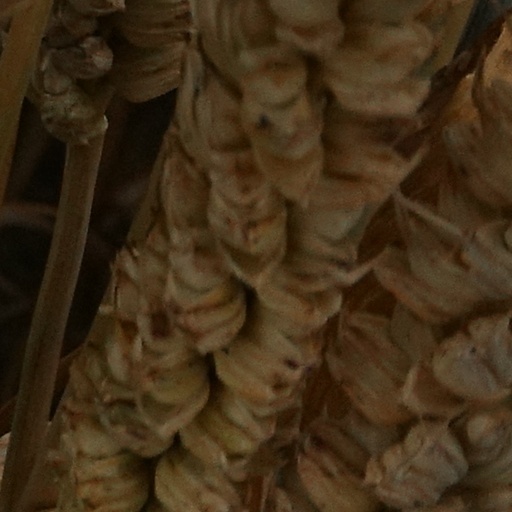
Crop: wheat